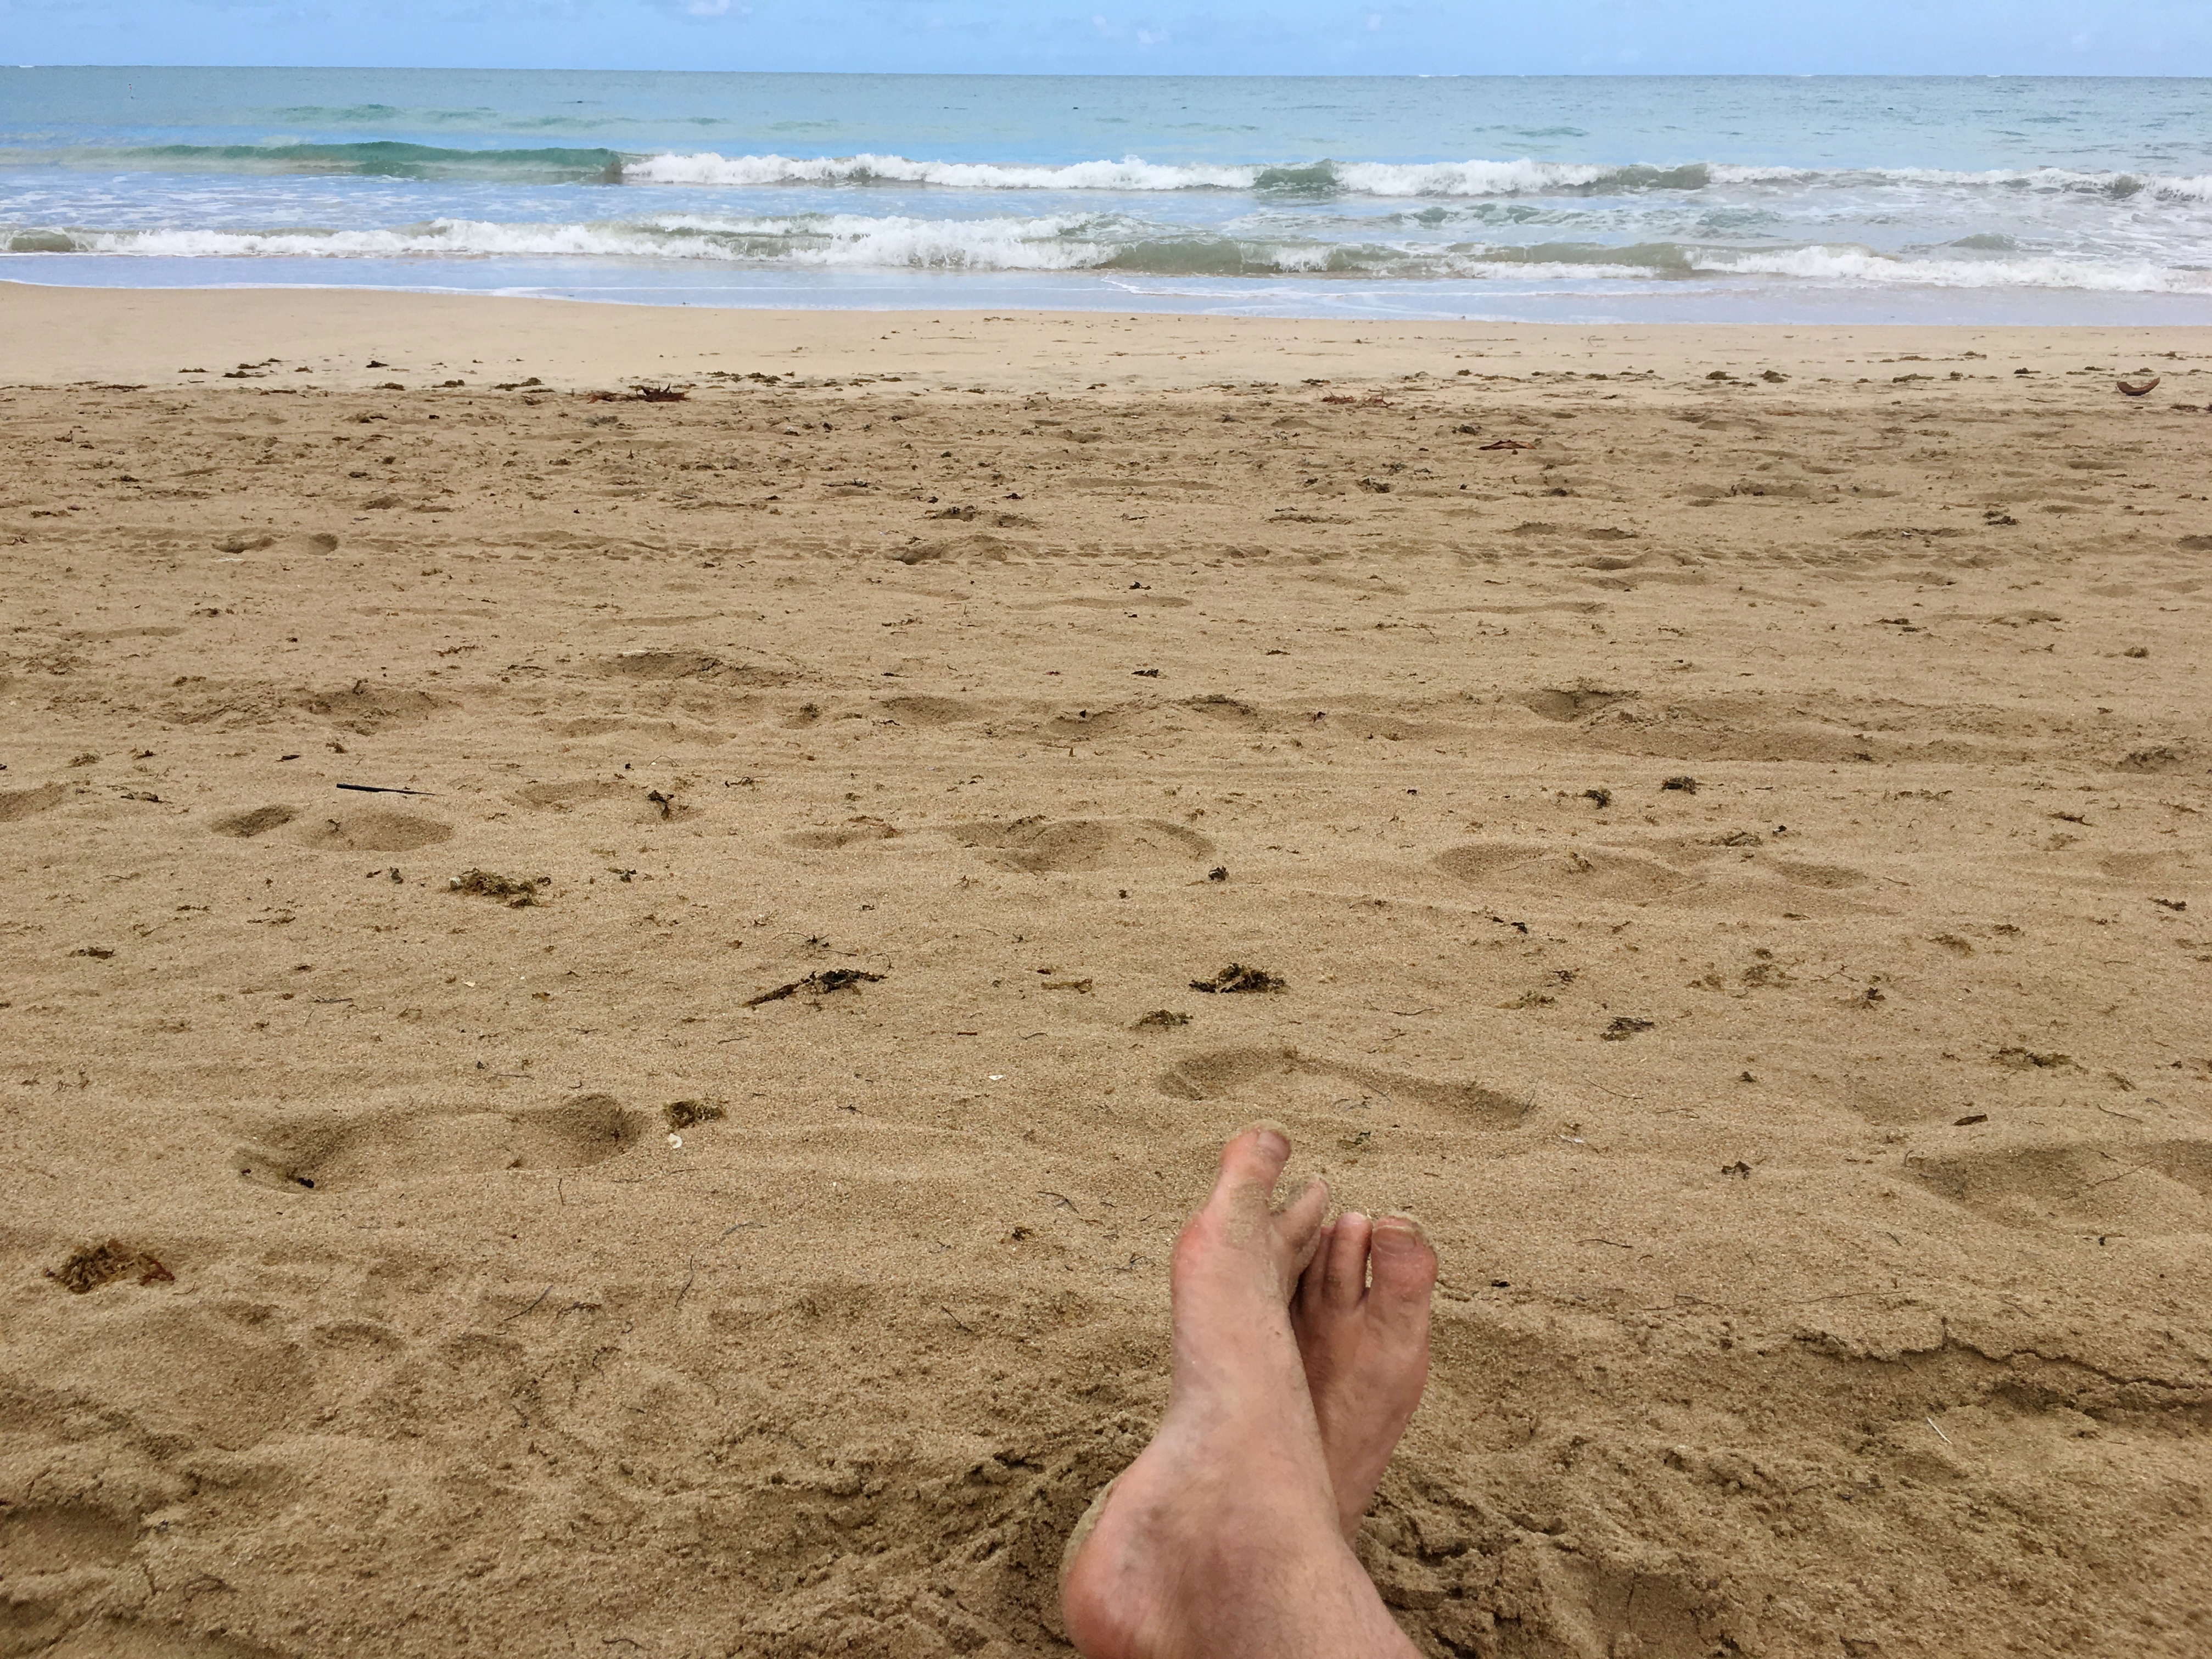
beach, sea, coast, sand, shore, material, body of water, mudflat